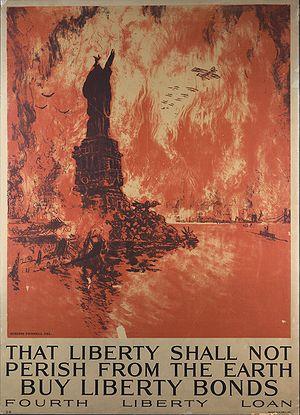
Joseph Pennell, né le 4 juillet 1857 à Philadelphie et mort le 4 avril 1926 à New York, est un illustrateur, graveur, lithographe et écrivain américain.